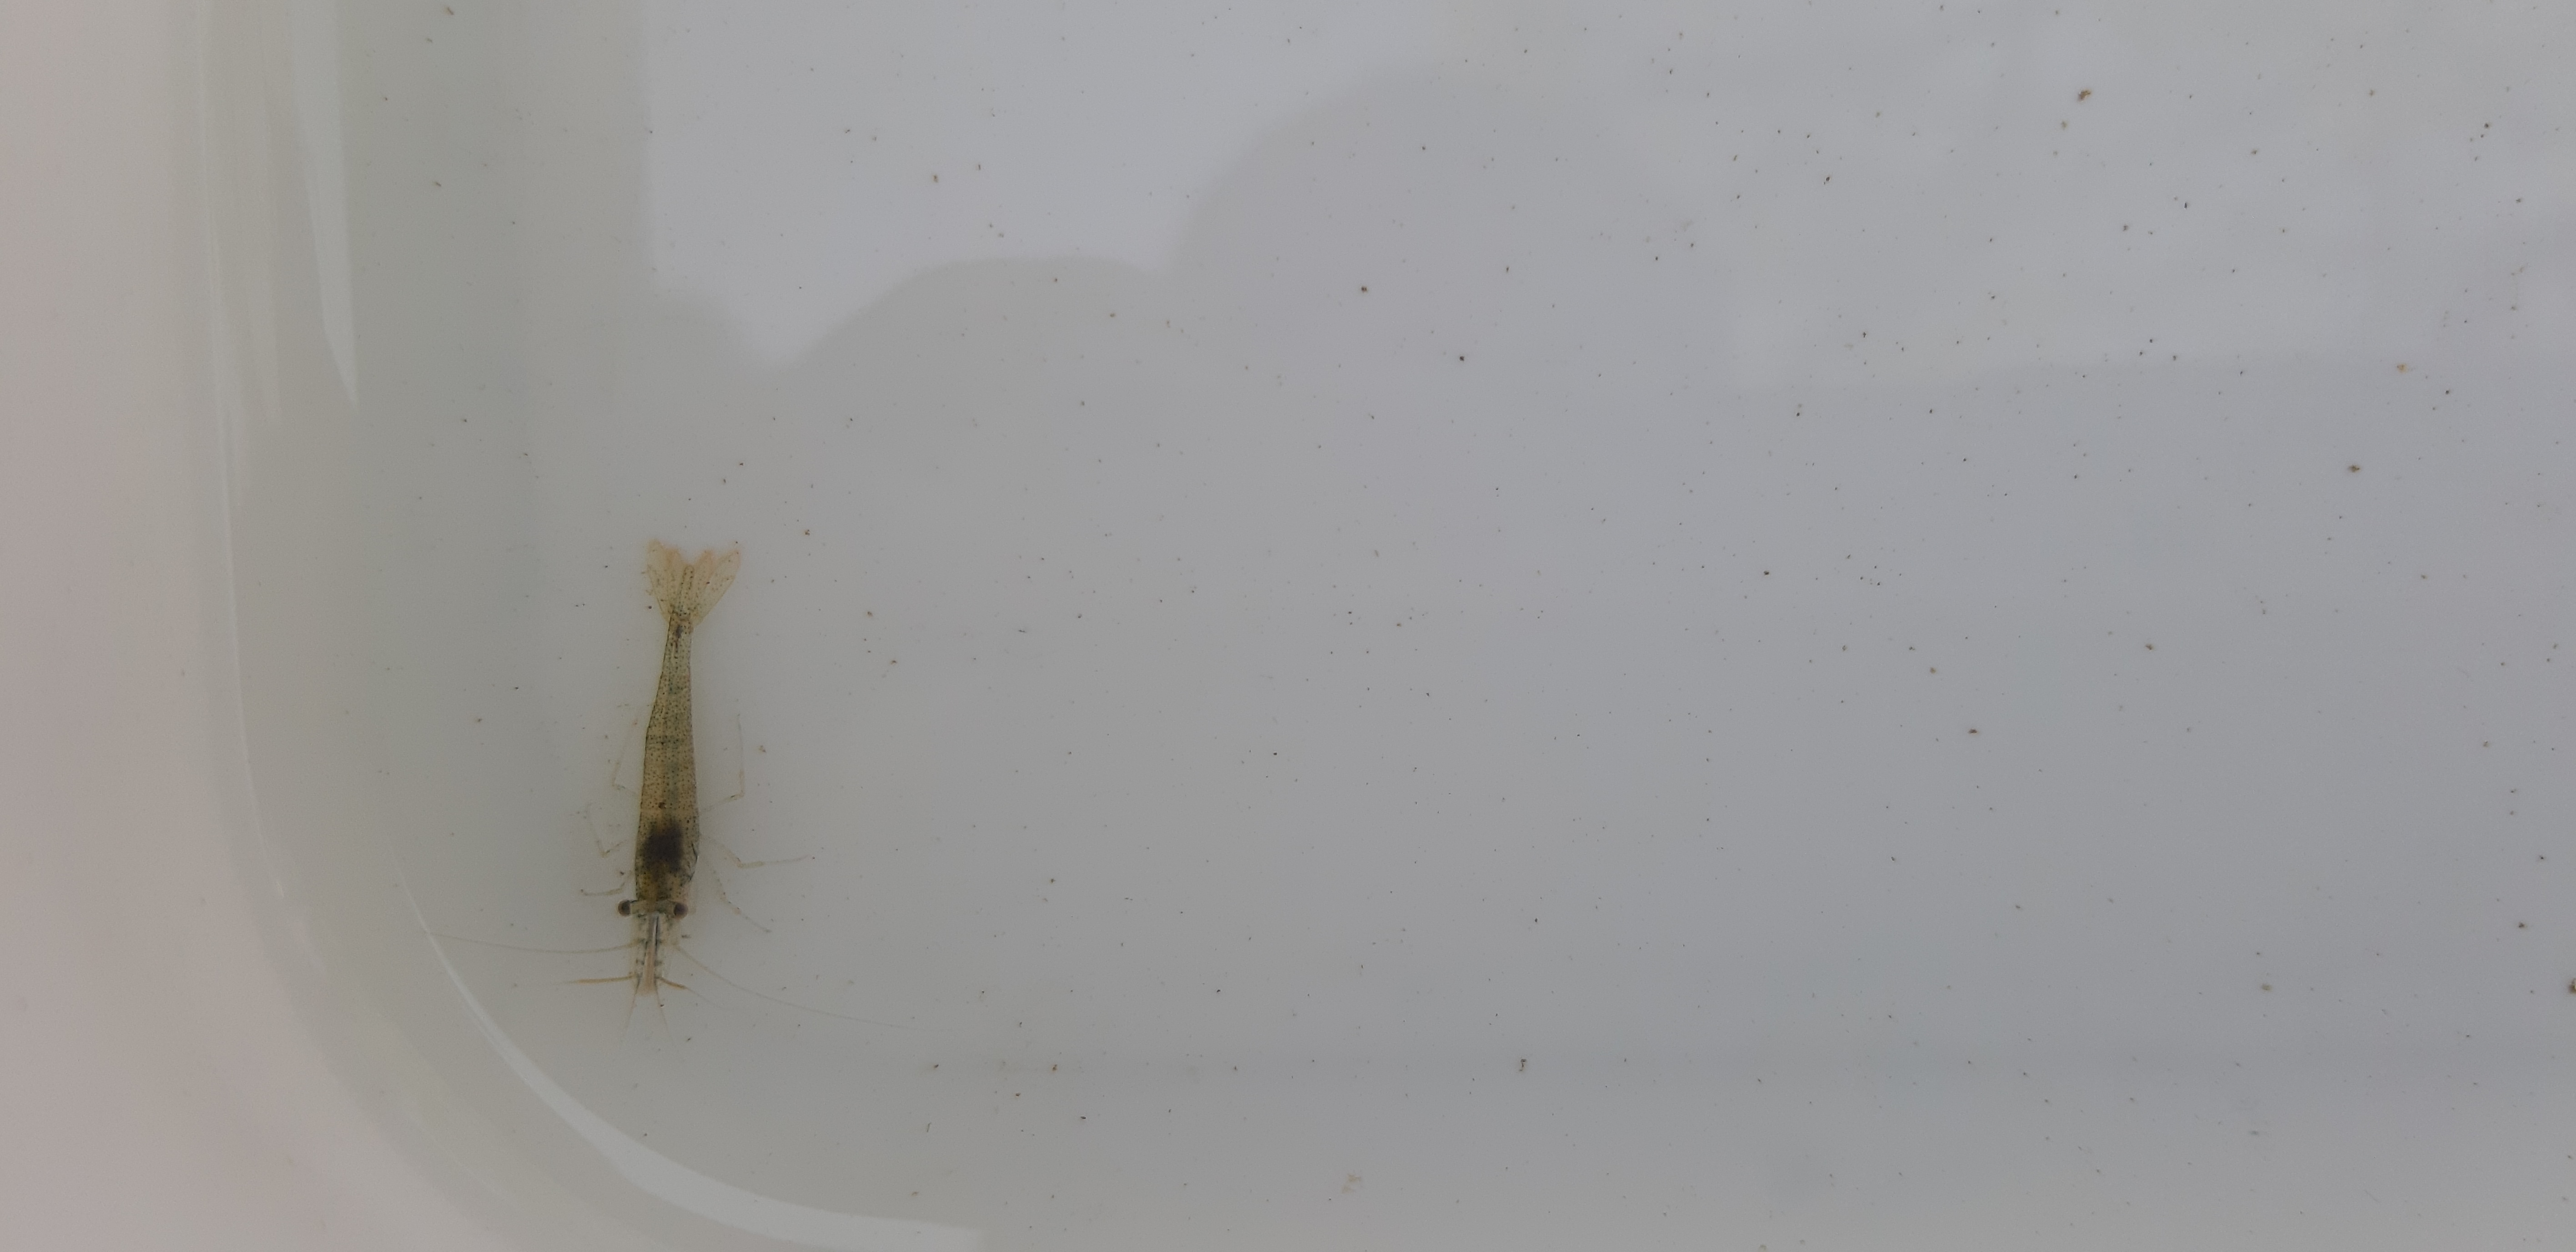
Macroinvertebrate group: crabs_and_shrimps